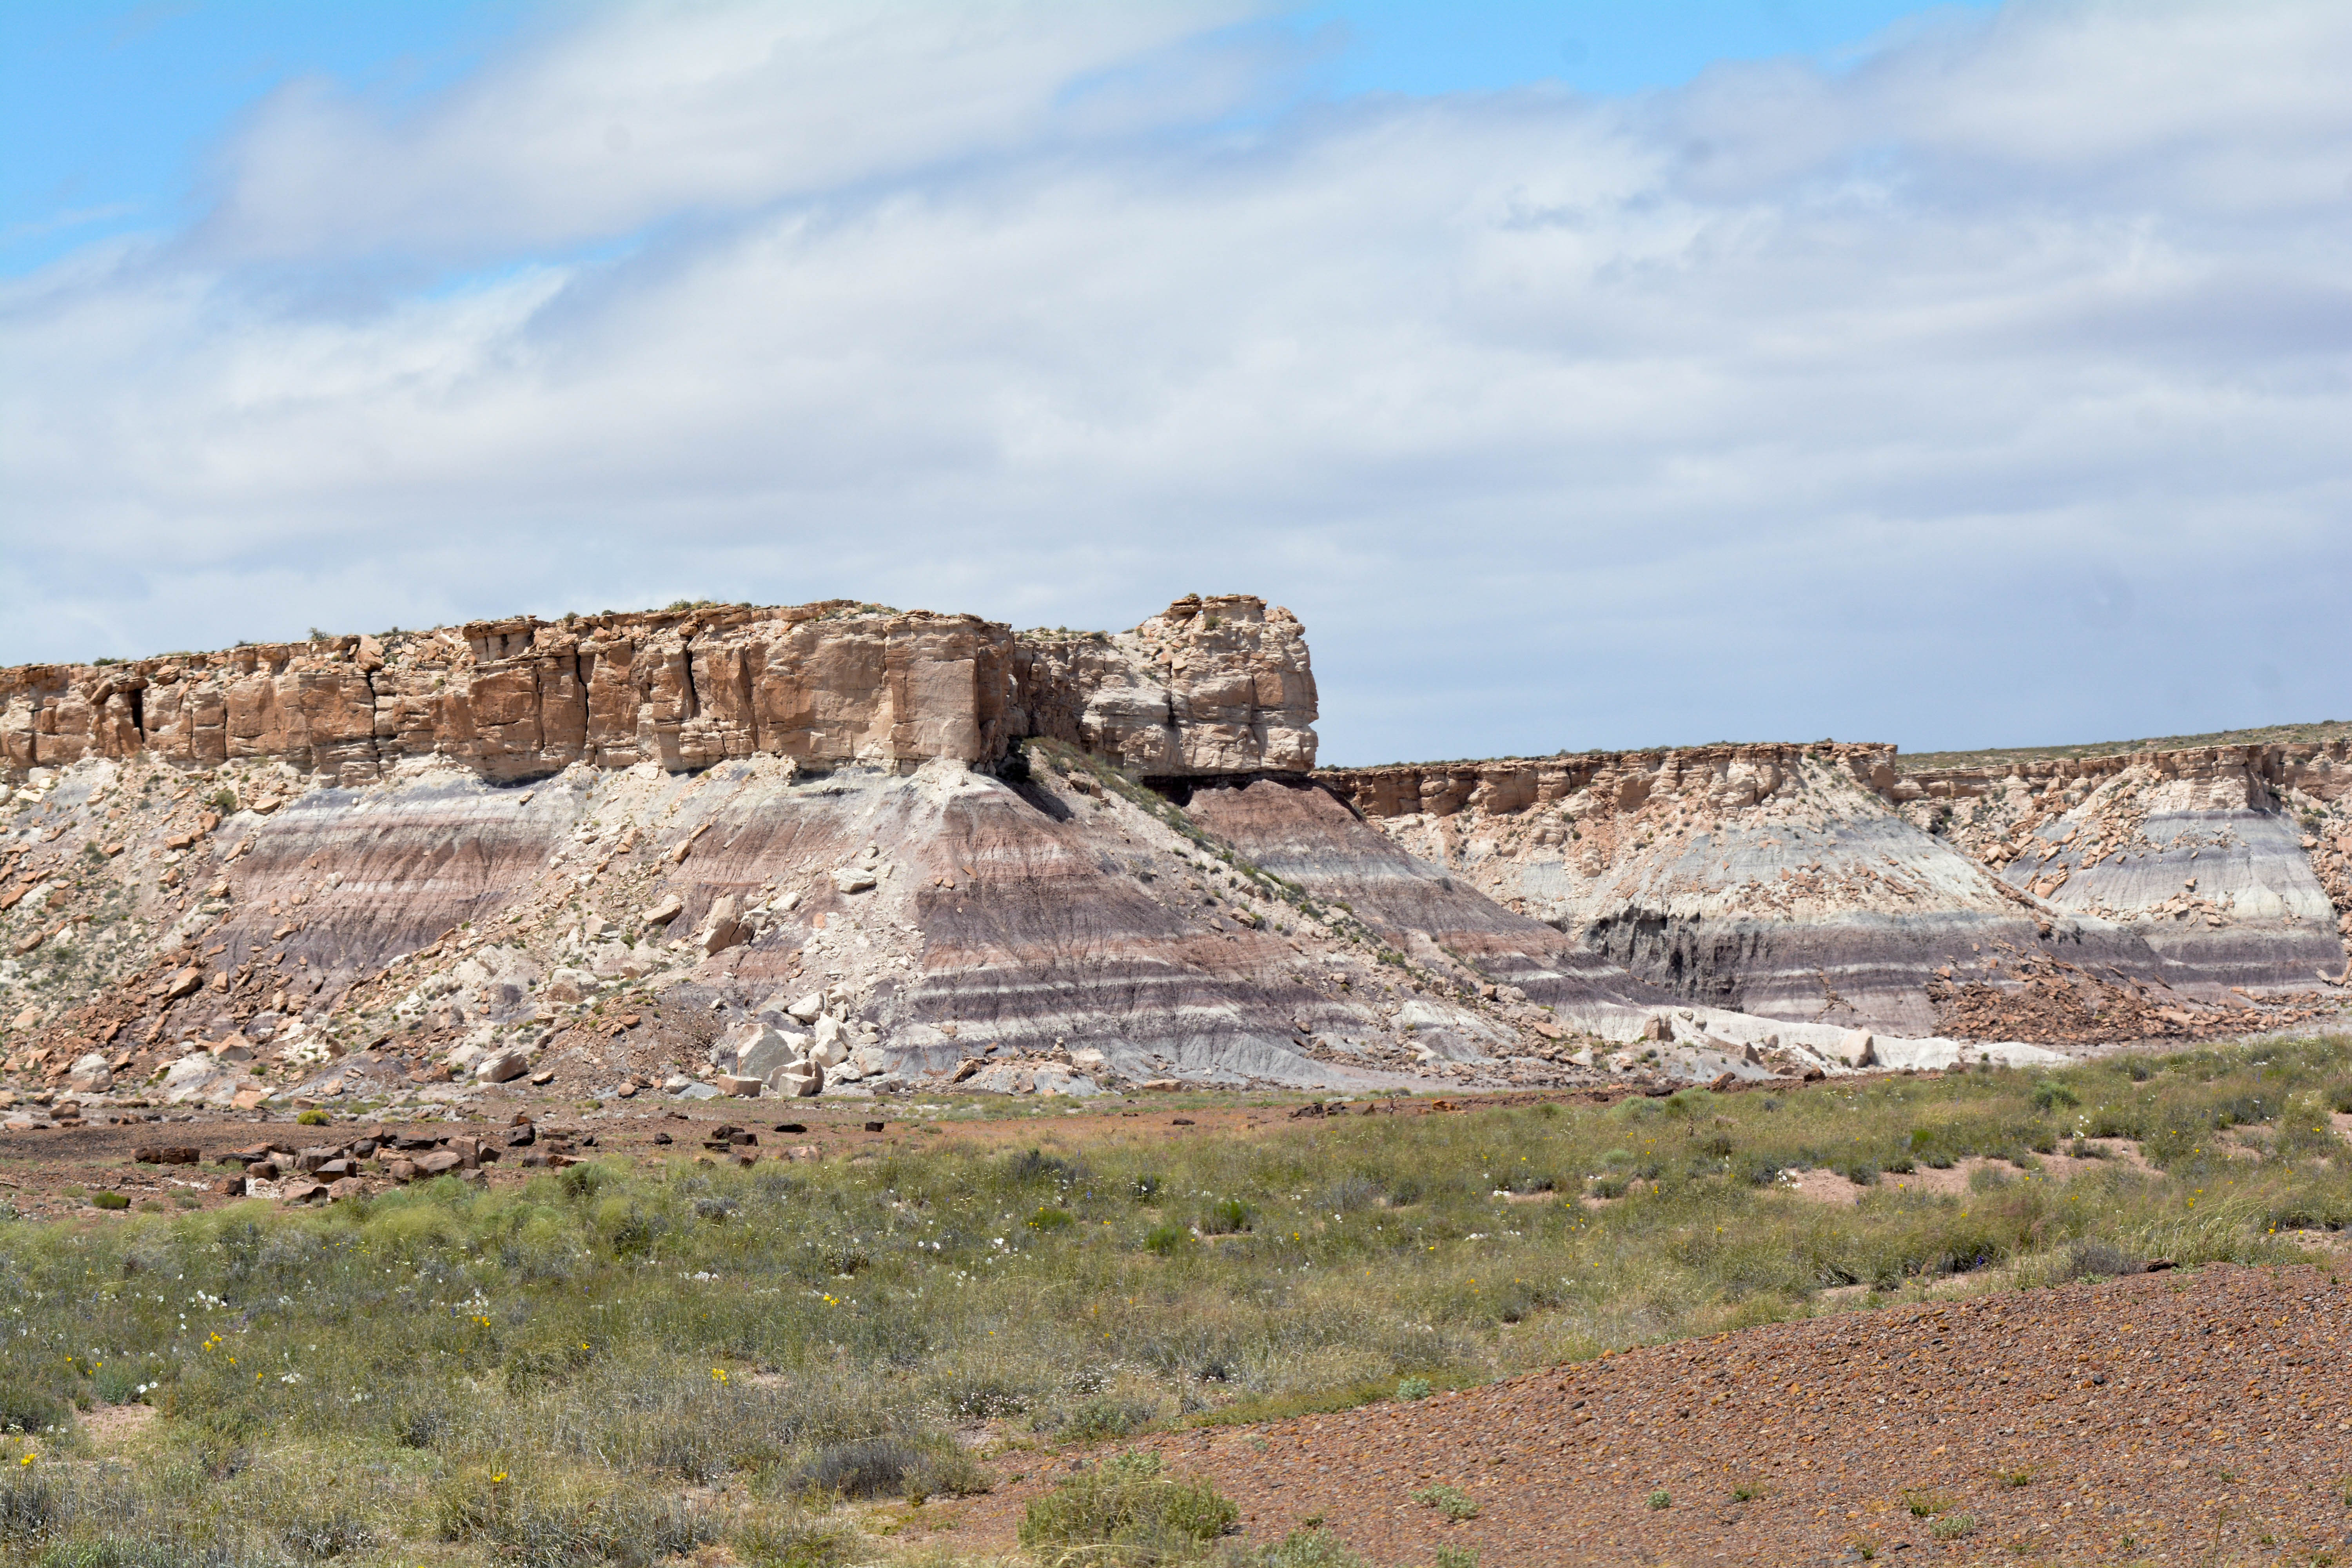
monument, cliff, fortification, terrain, geology, ruins, badlands, plateau, marccooper, painteddesert, petrifiedforest, route66, holbrook, arizonalandscape, quarry, archaeological site, ancient history, geographical feature